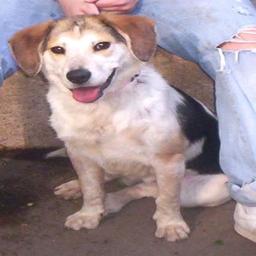
Animal: dogs